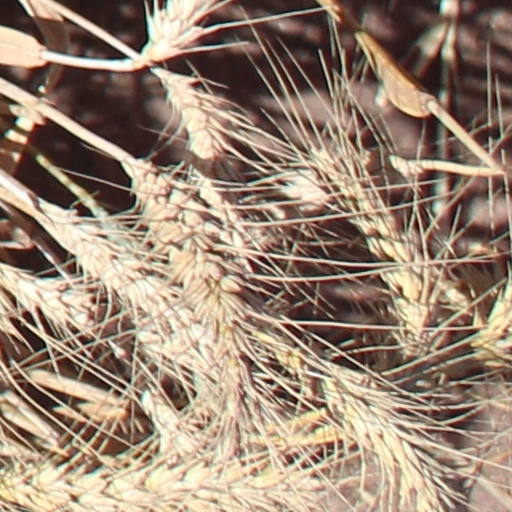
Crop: wheat